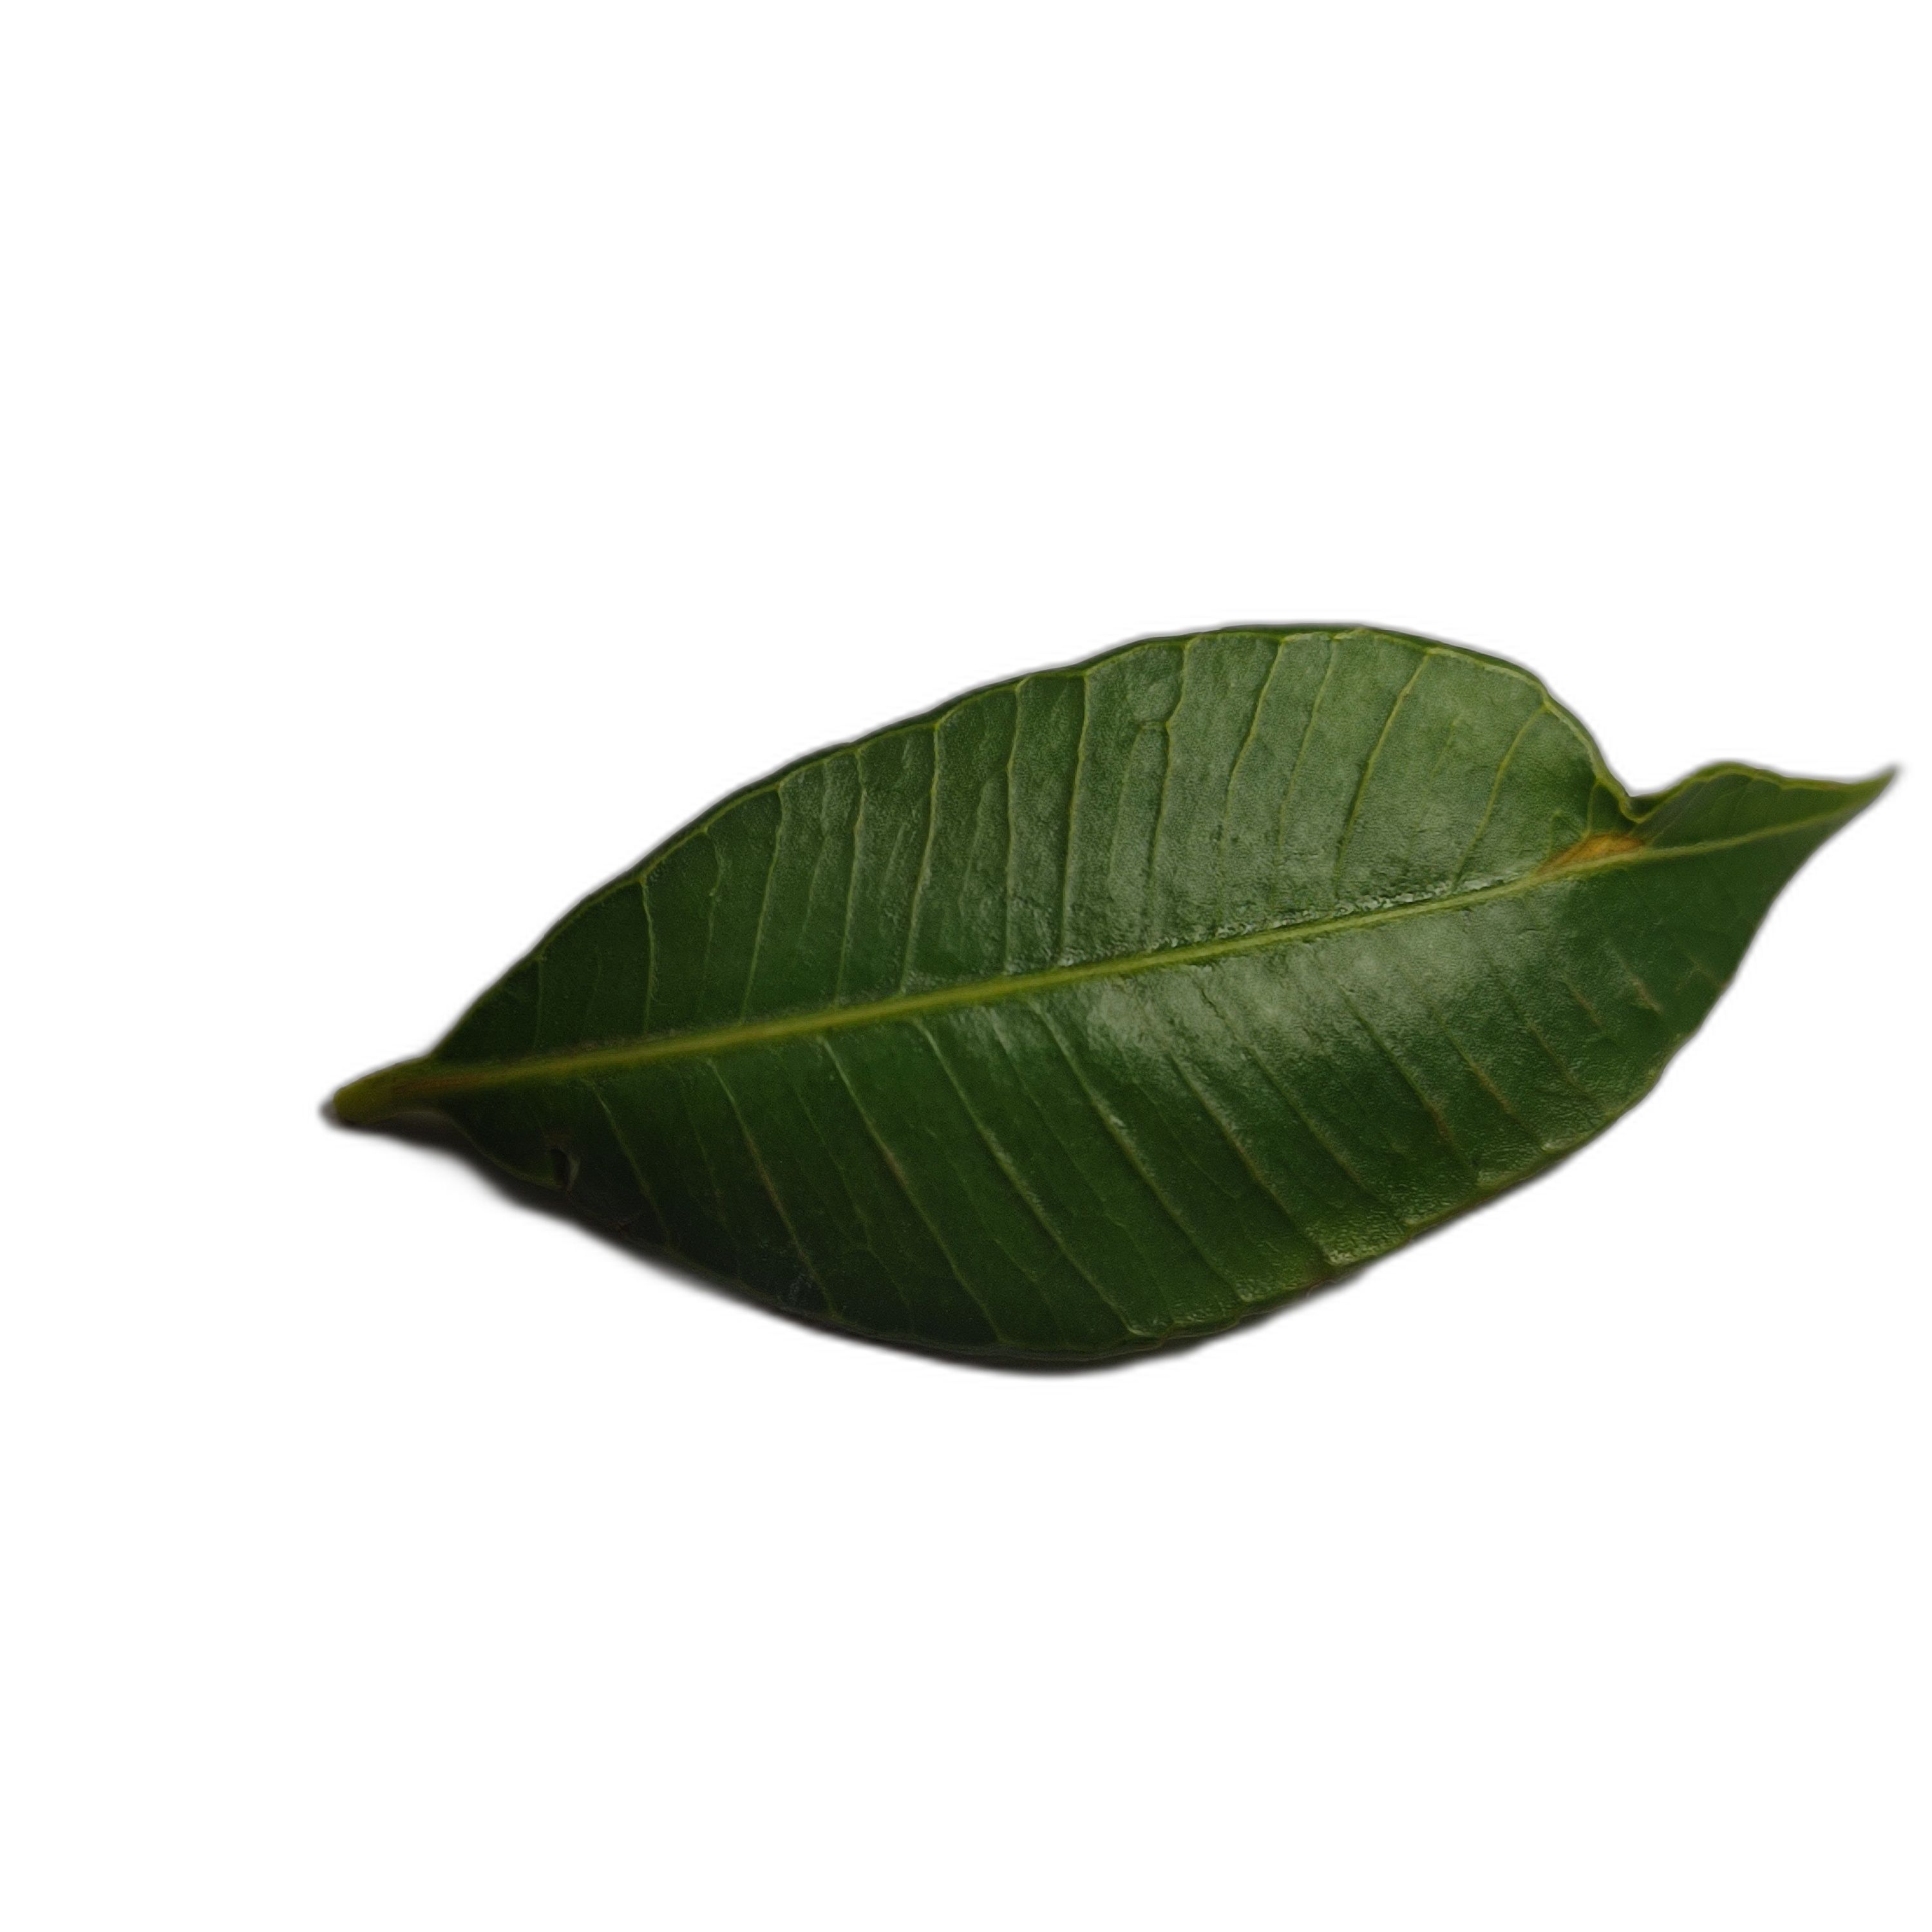
Label: healthy